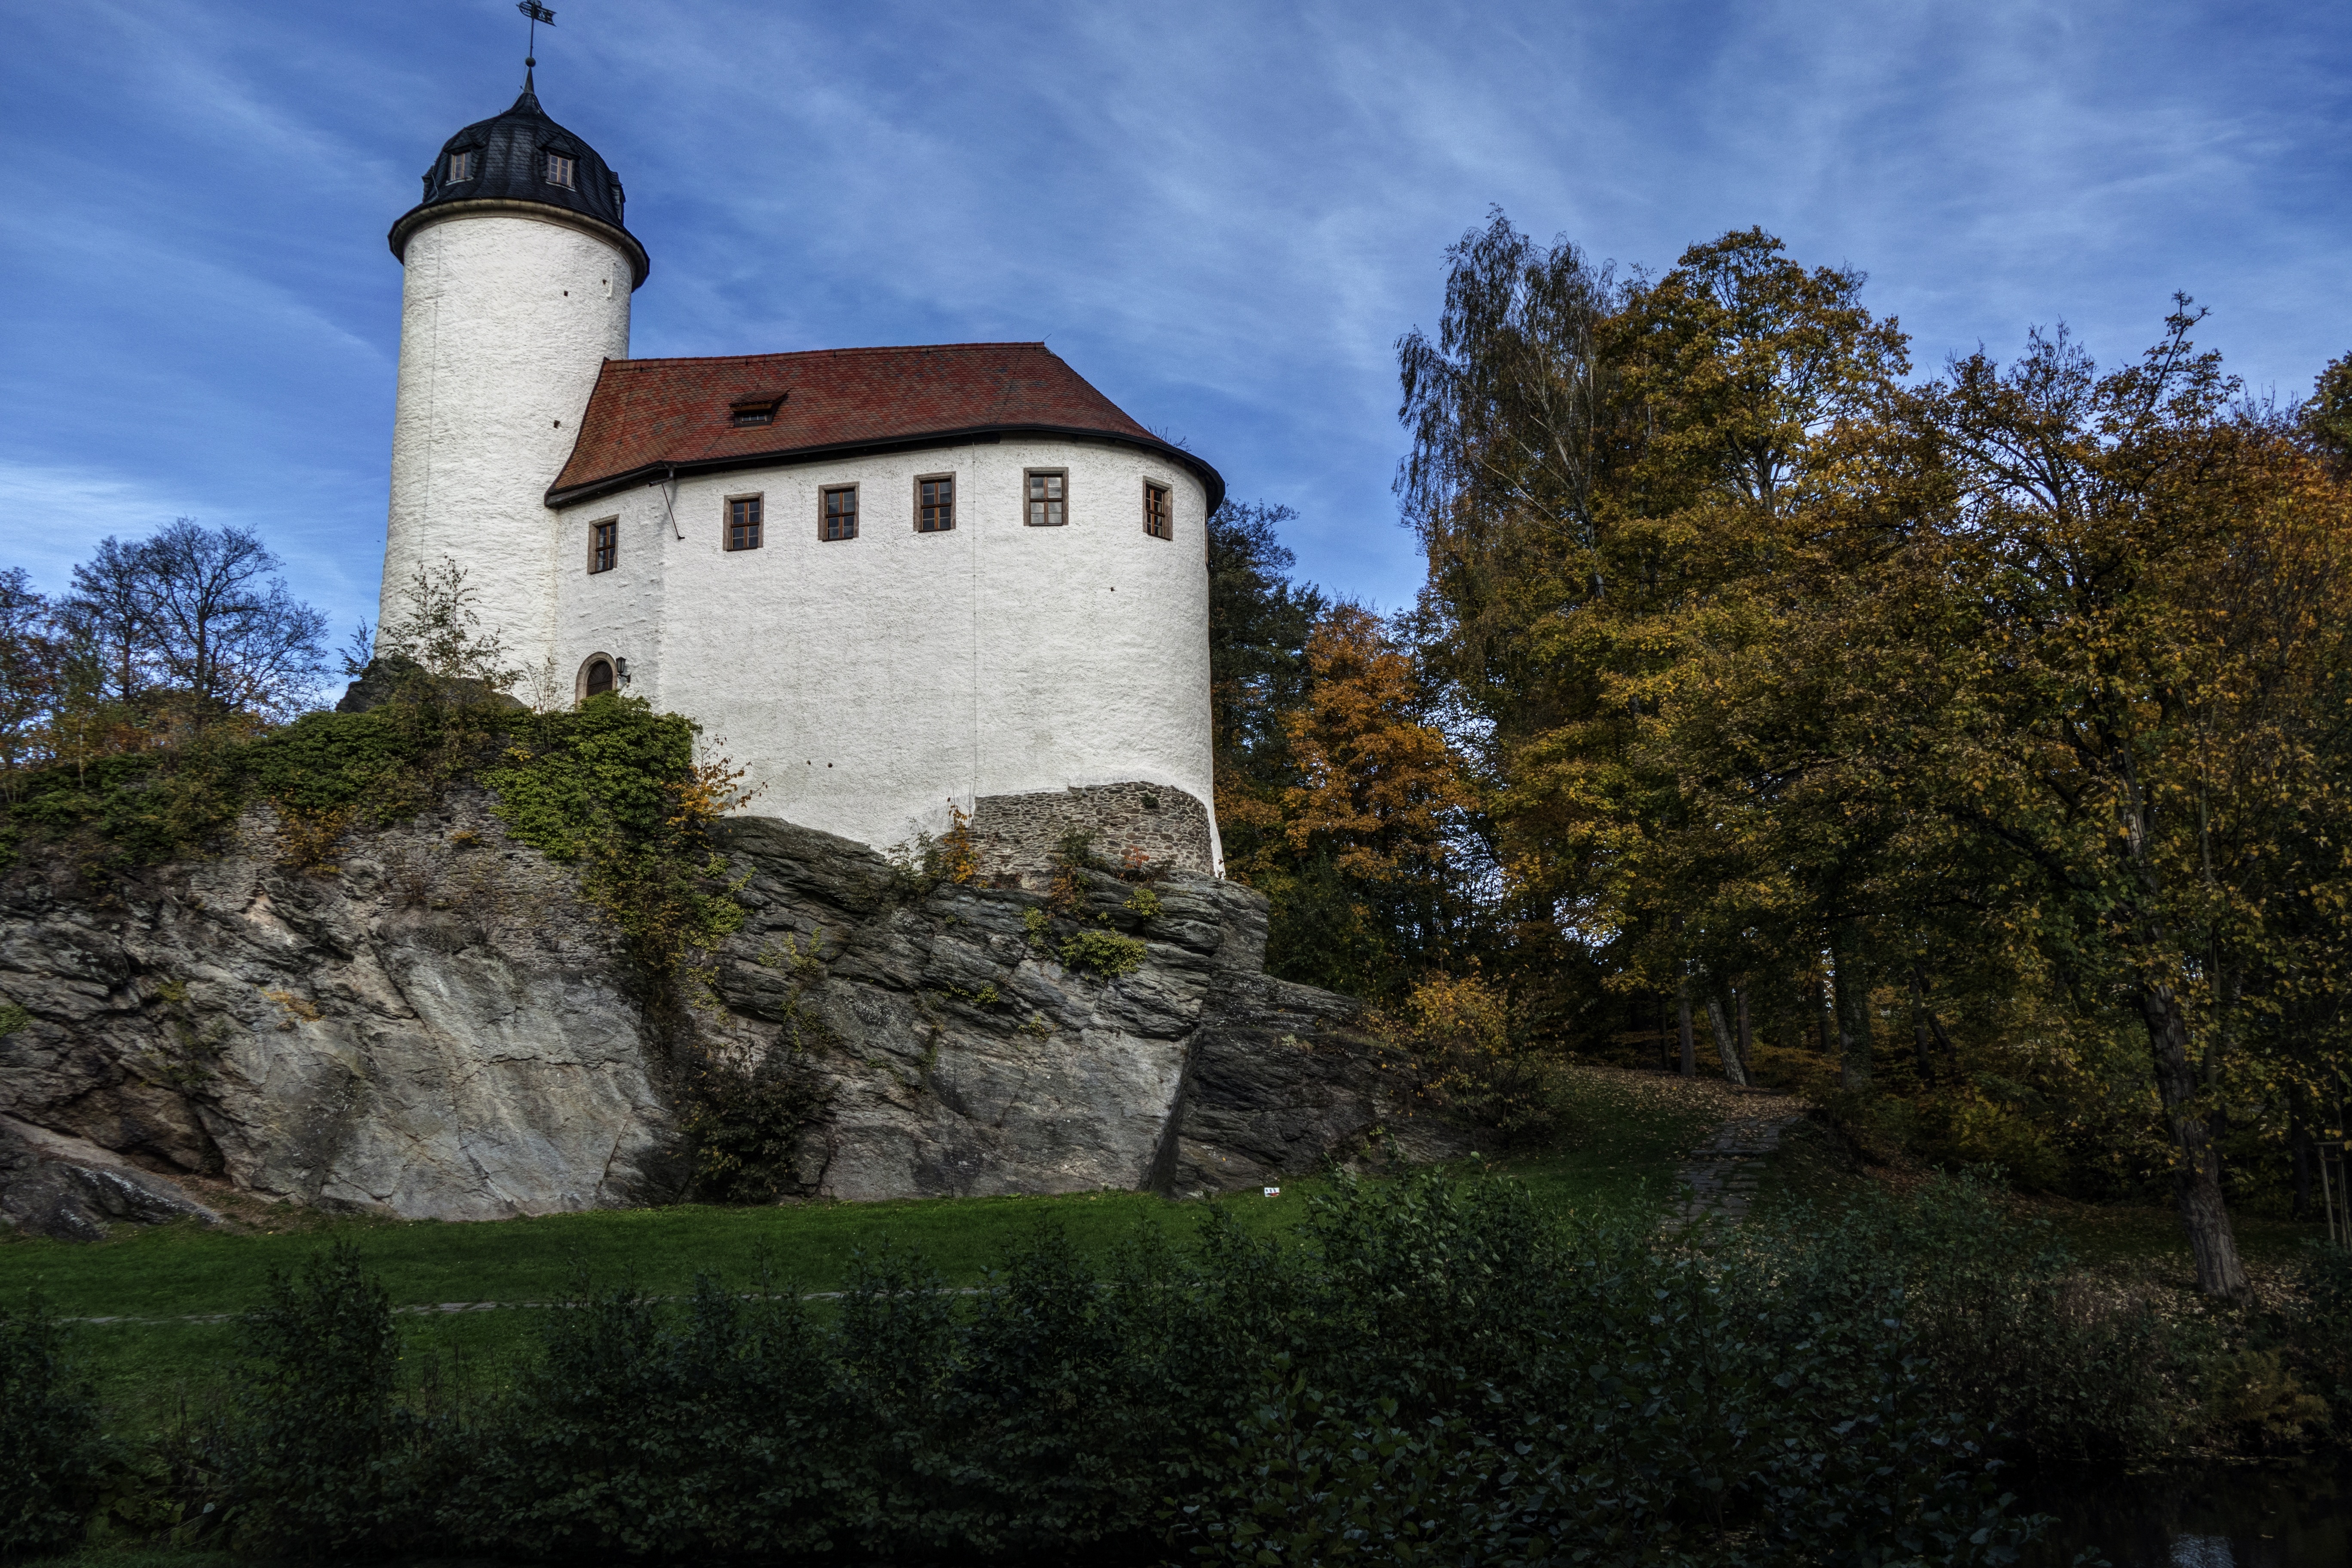
architecture, hill, building, chateau, tower, castle, monastery, rural area, chemnitz, rabenstein